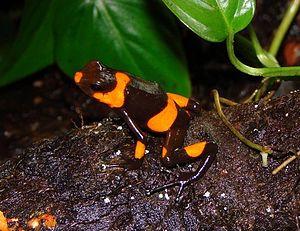
Oophaga lehmanni est une espèce d'amphibiens de la famille des Dendrobatidae.